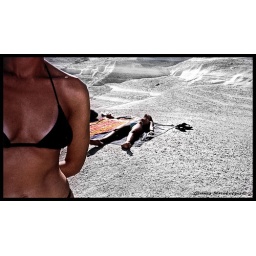
girls in Sarakiniko beach - Milos -Scan-acw2